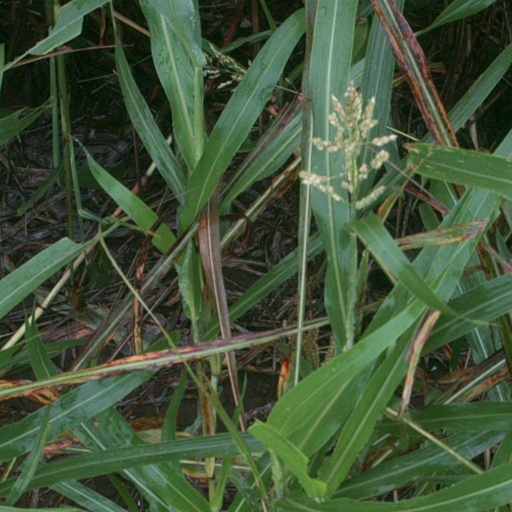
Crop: sorghum